Friedrich-Engelhorn-Hochhaus

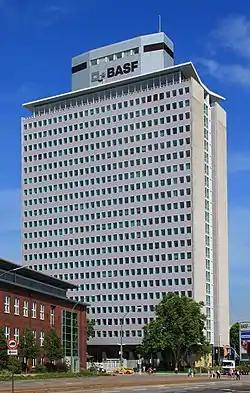

The Friedrich-Engelhorn-Hochhaus was a 28-storey, skyscraper in Ludwigshafen am Rhein, Germany. When completed in 1957 as the headquarters for BASF, it was the tallest building in Germany. Demolition of the building began in late 2013 and was completed in February 2014; new headquarters for BASF will be built on the site.